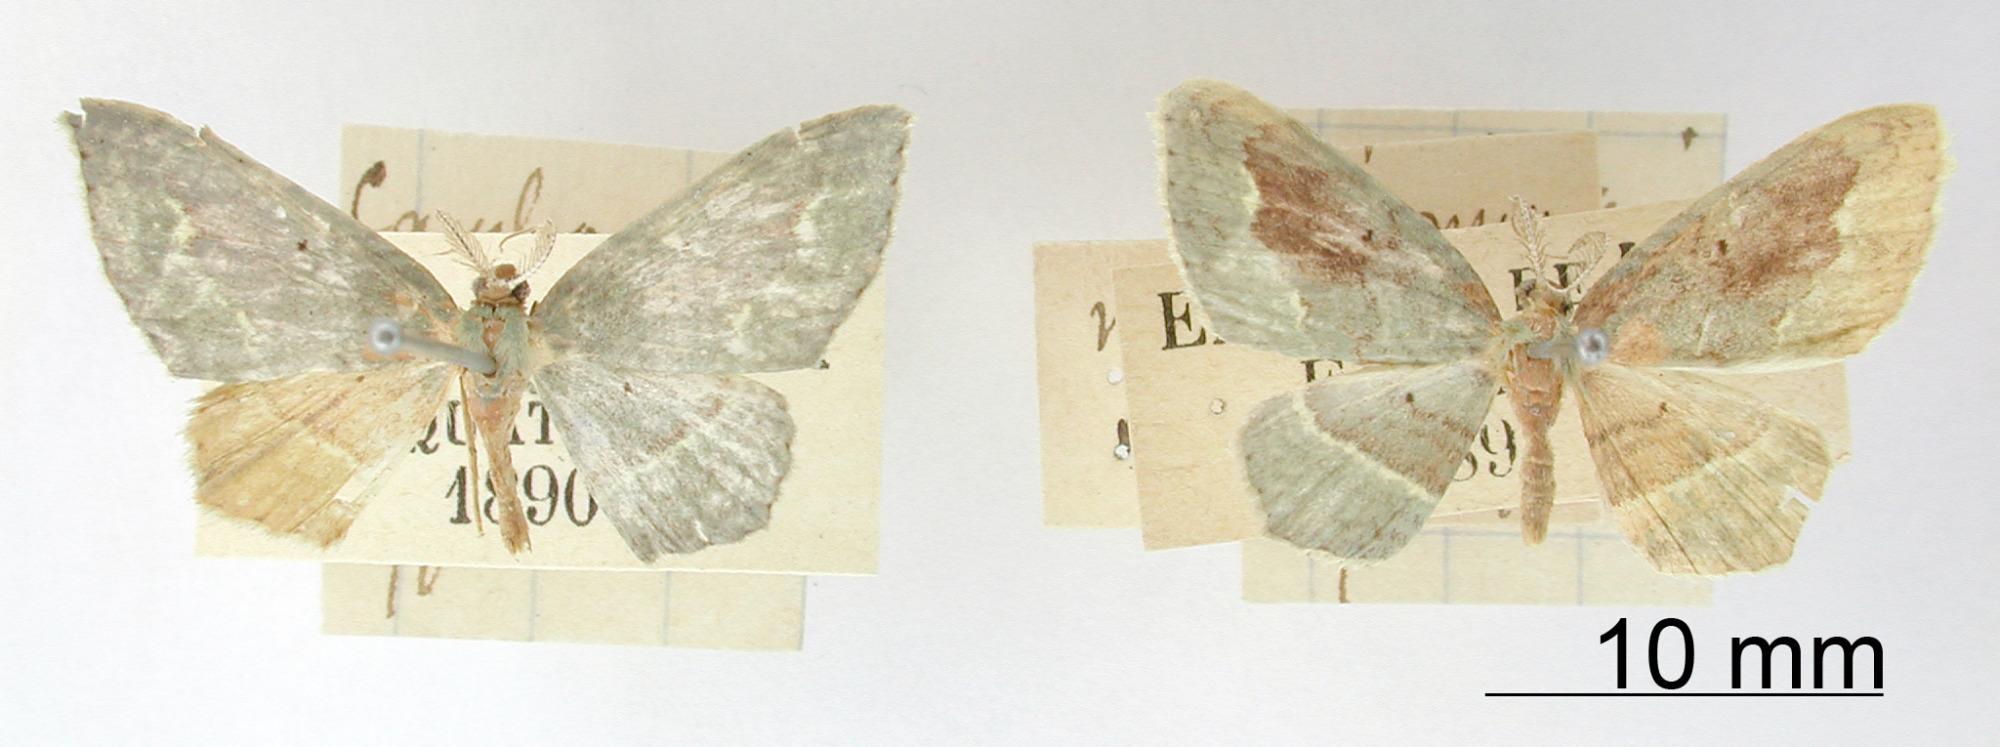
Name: Cambogia acerba
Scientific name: Cambogia acerba Dognin, 1900
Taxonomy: Animalia, Arthropoda, Insecta, Lepidoptera, Geometridae, Larentiinae
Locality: Environs de Loja, Ecuador